SS Meriones

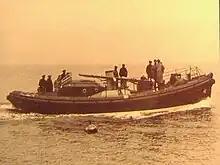
Cromer Lifeboat

The sea had been moderate, with an east-northeasterly wind. But now the wind increased and the sea started to break over Haisborough Sands. "Meriones" crew's quarters were awash, and the two horse boxes had broken loose. "Meriones" asked "H F Bailey" to rescue her crew.